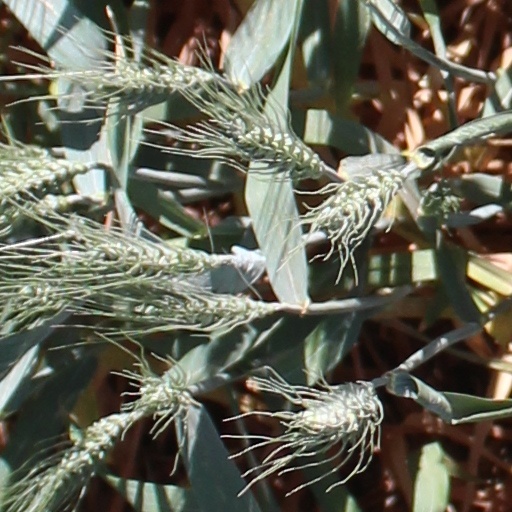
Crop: wheat